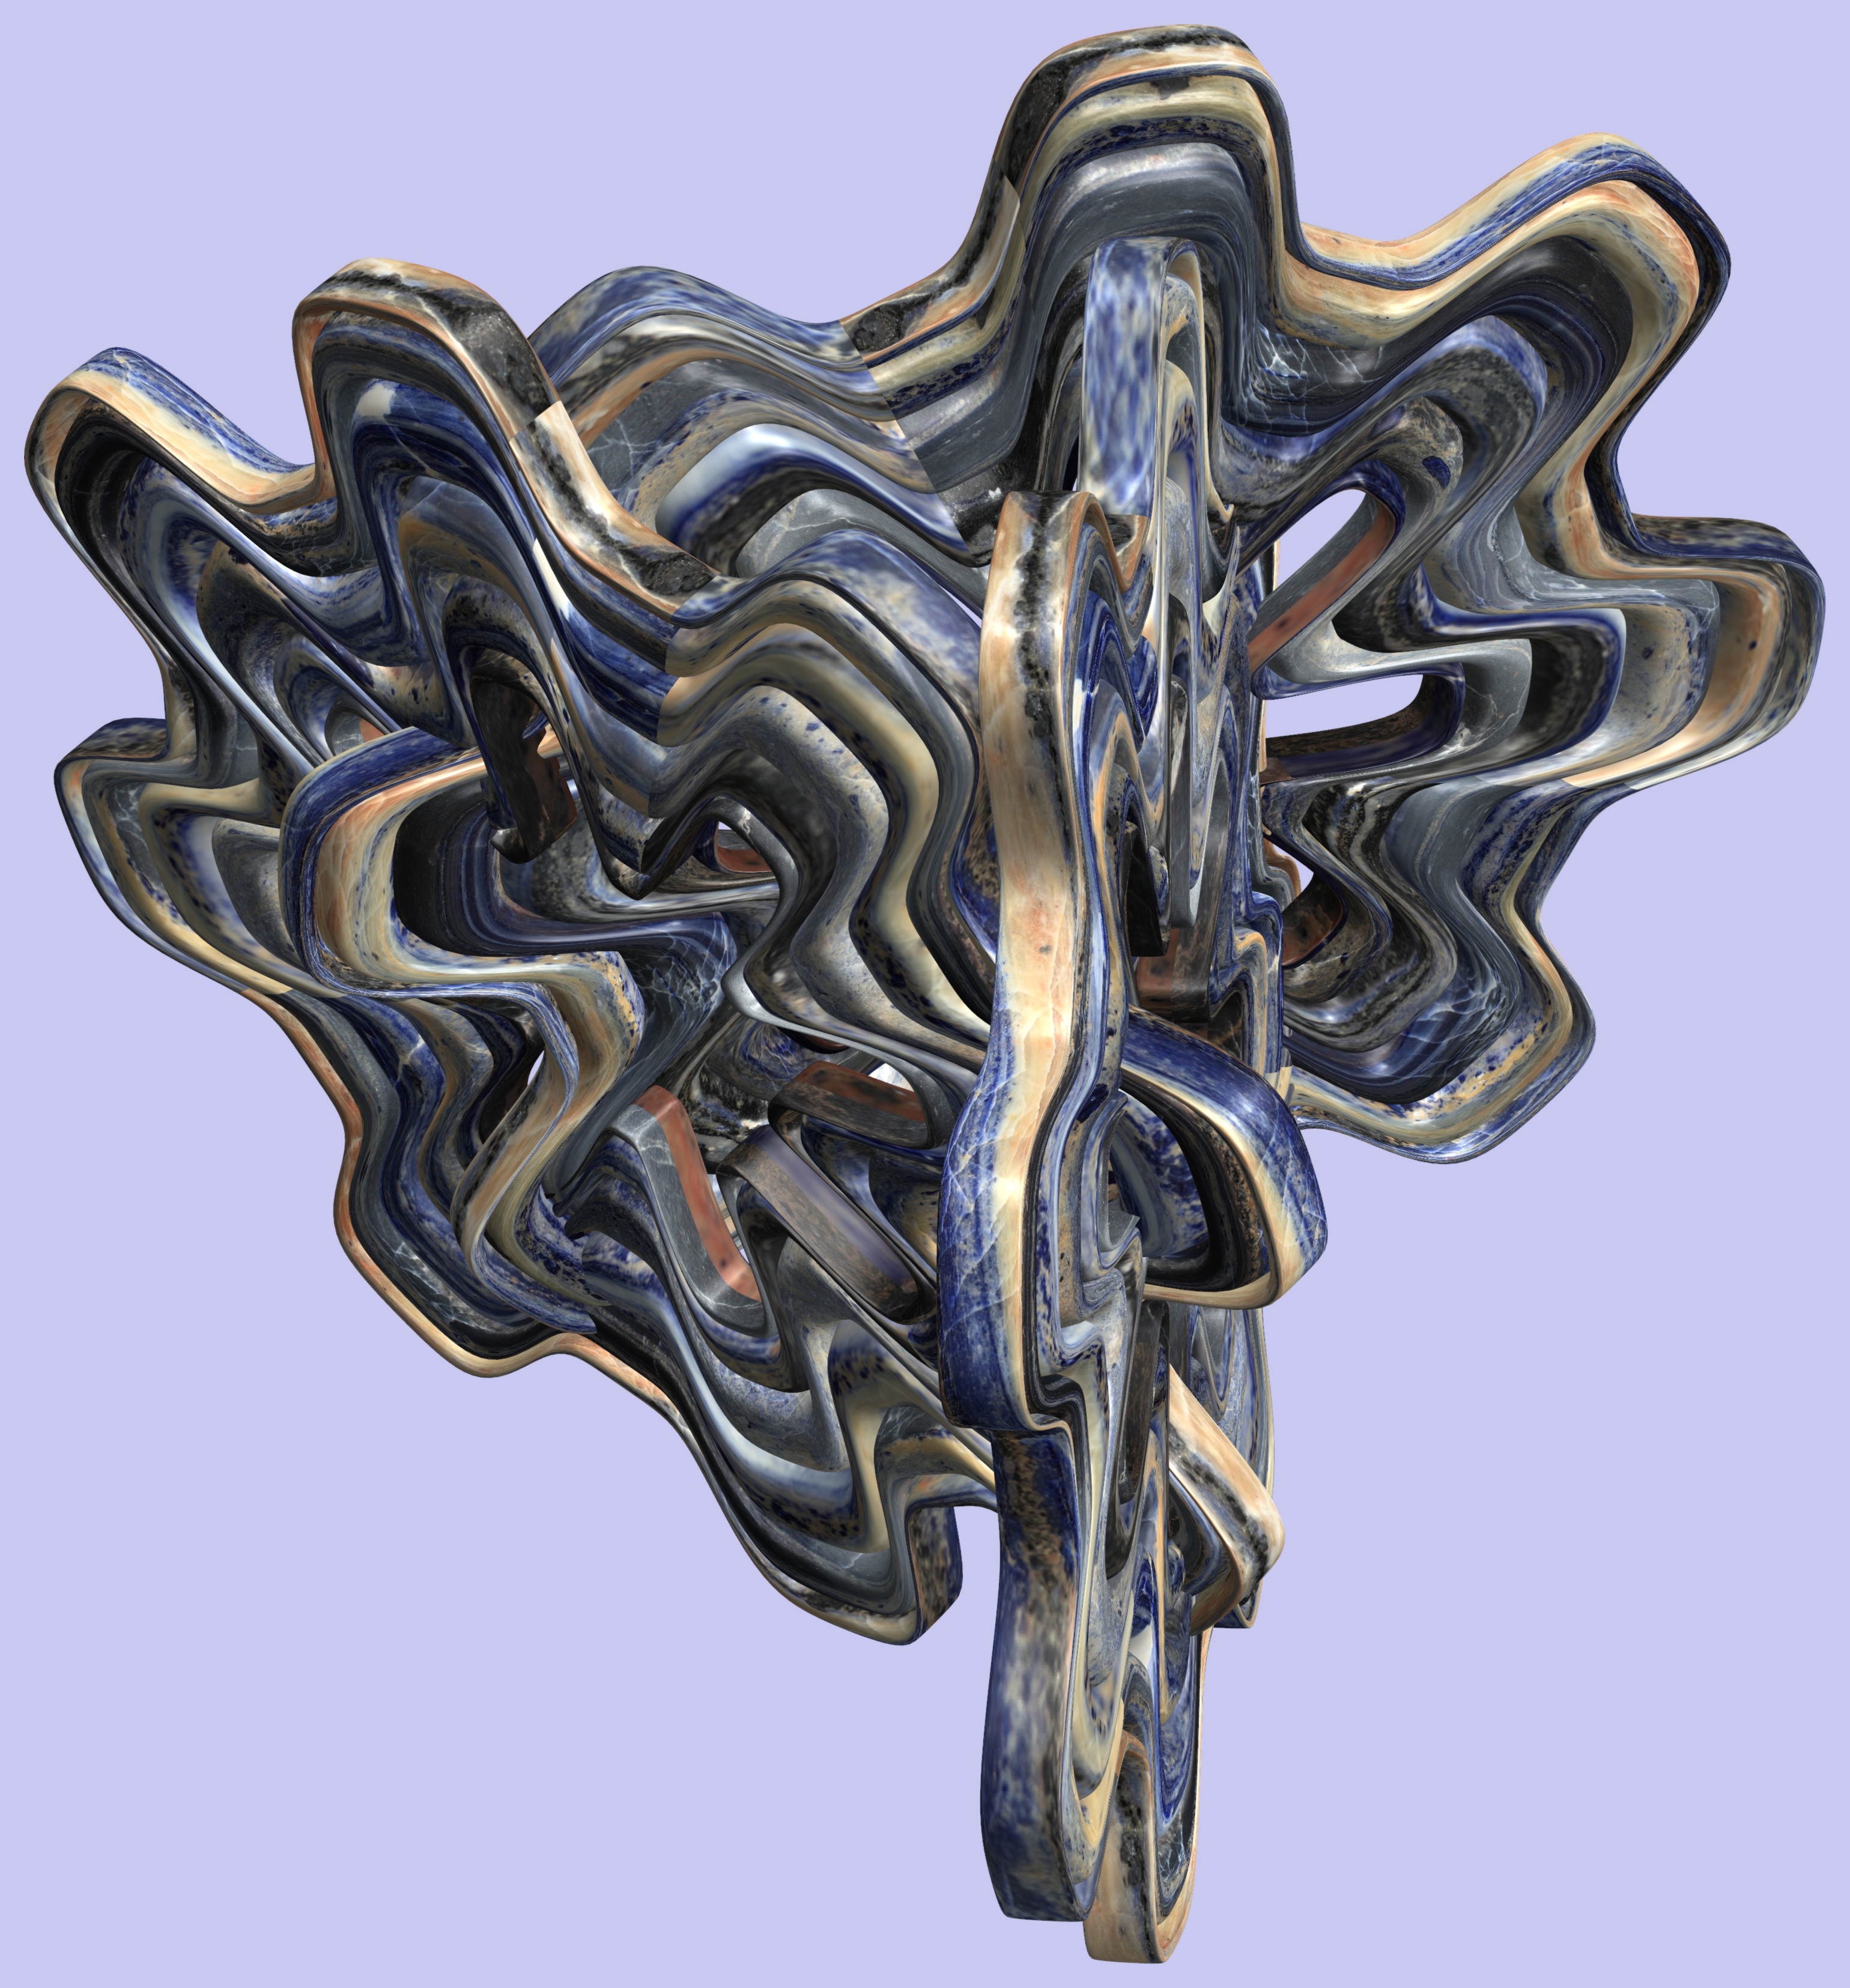
abstract, structure, texture, pattern, geometry, metal, sculpture, art, design, symmetry, 3d, graphic, bronze, carving, shape, torus, mathematica, cg, parametricplot3d, code, program, algorithm, mapping, geometricsculpture